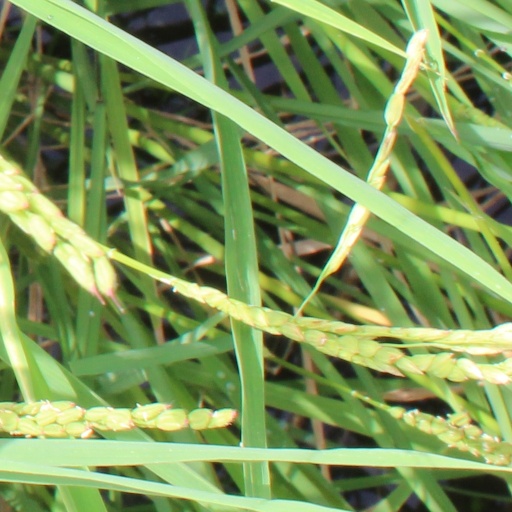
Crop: rice